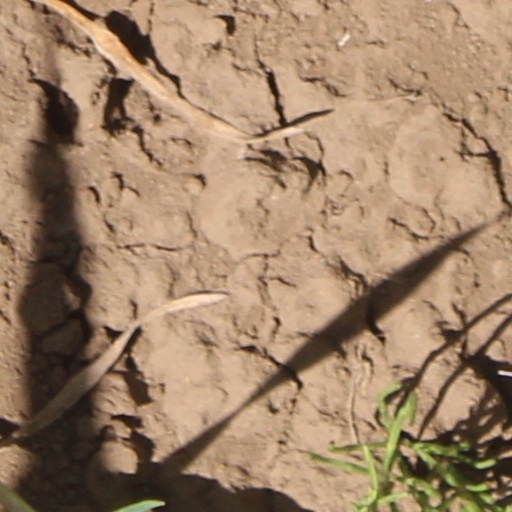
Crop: wheat